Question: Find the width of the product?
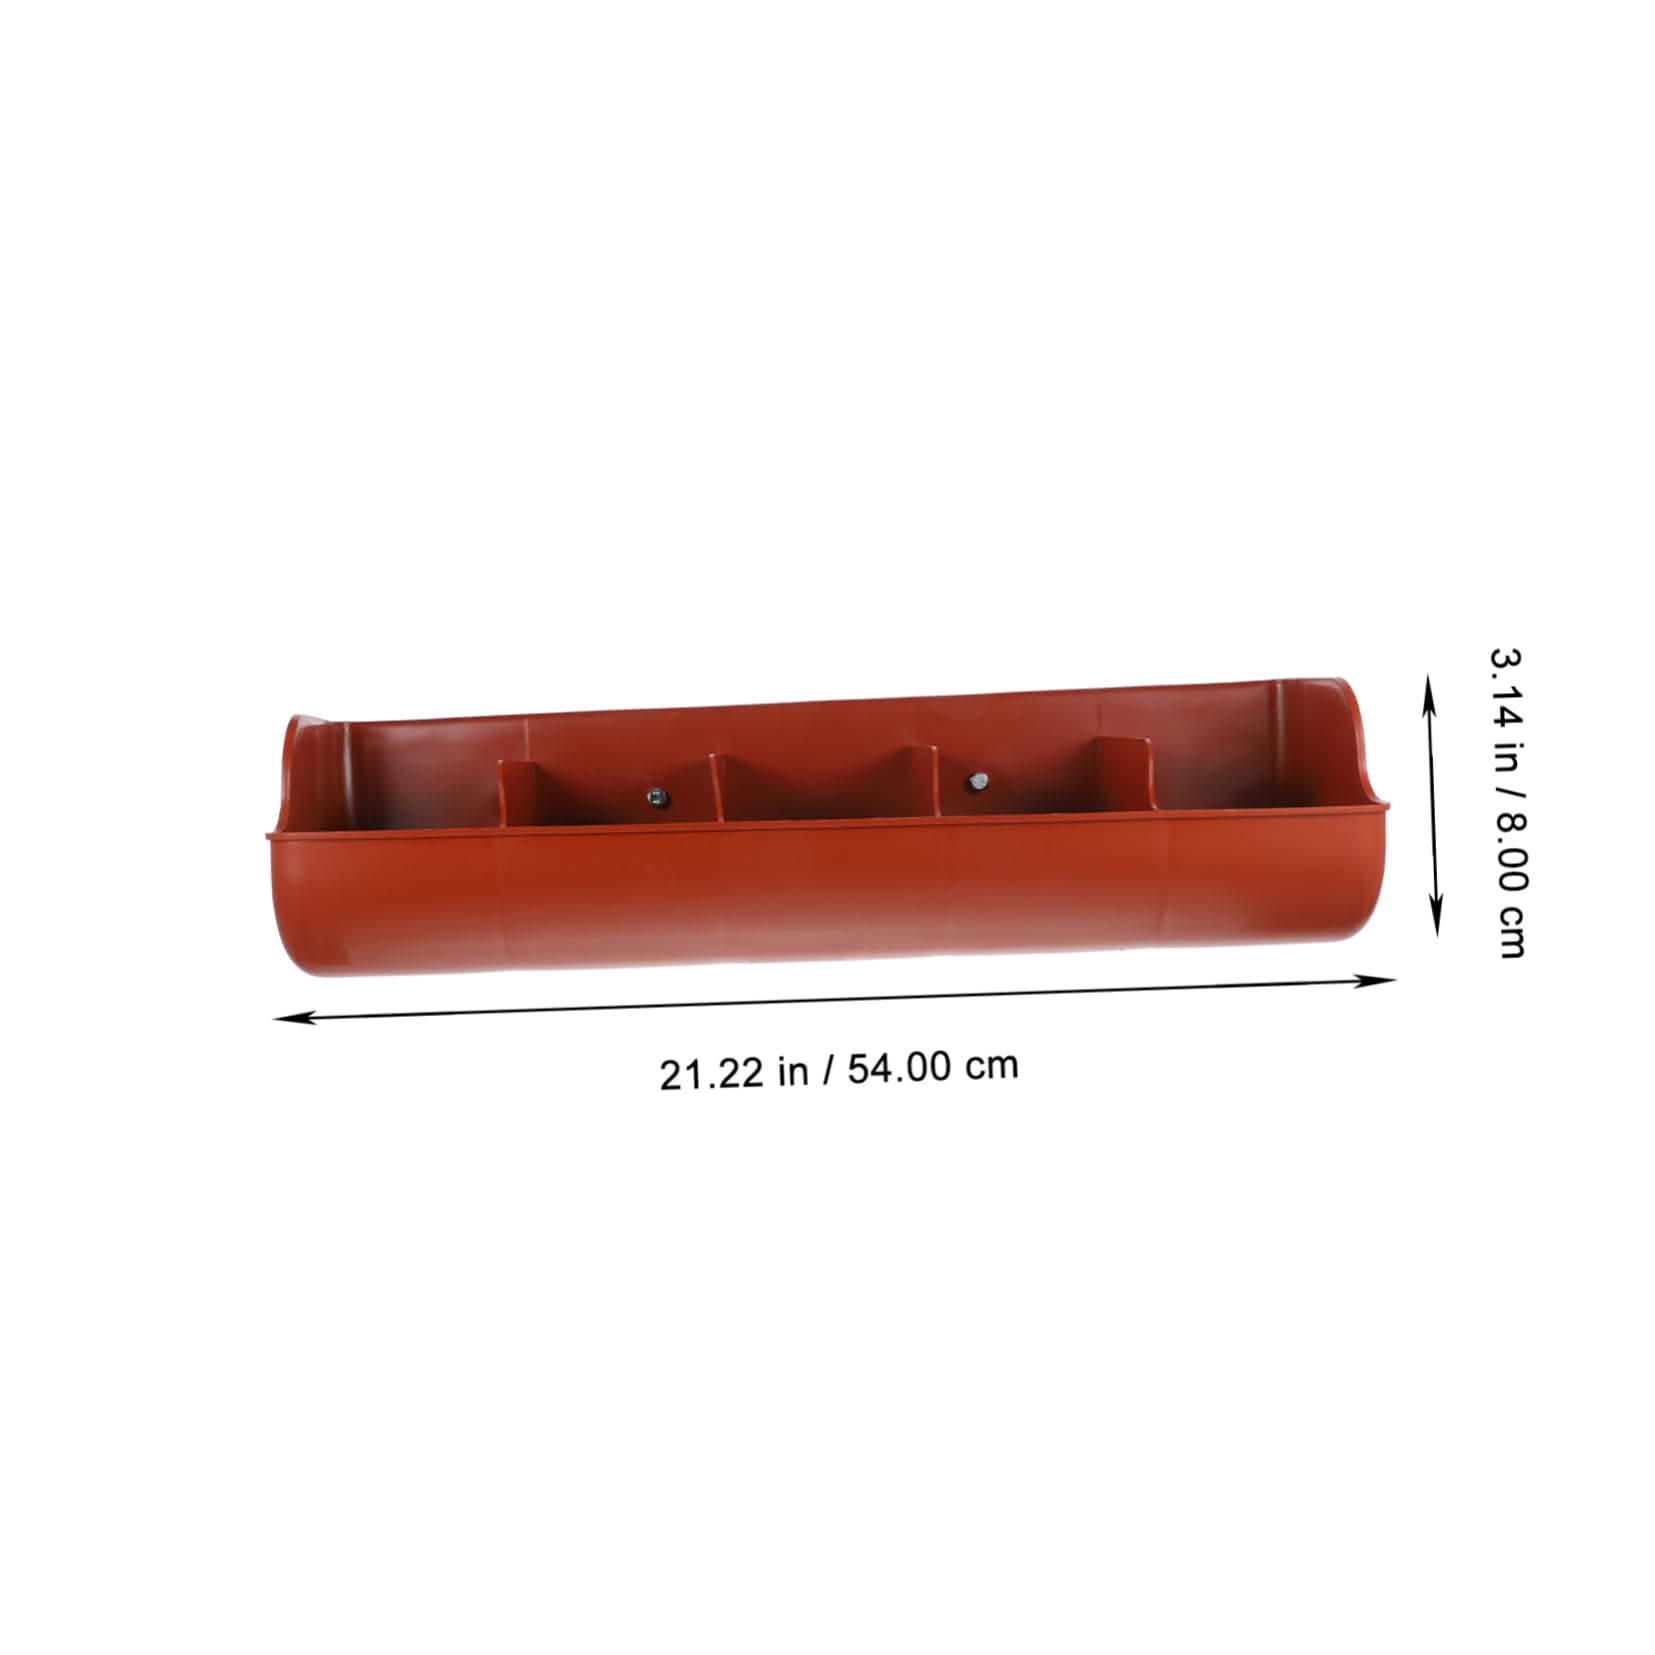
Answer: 3.14 inch